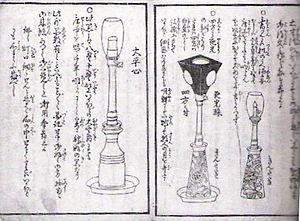
Les Rangaku sont une discipline d'analyses développées par le Japon lors de ses contacts avec les Hollandais de l'île de Dejima, par le biais desquelles il a pu découvrir les technologies et la médecine du monde occidental à une époque où le pays était replié sur lui-même, fermé aux étrangers, de 1641 à 1853, en raison de la politique isolationniste du shogunat Tokugawa.